Alice Nkom

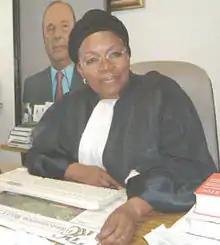
Alice Nkom (2010)

Alice Nkom (born January 14, 1945) is a Cameroonian lawyer, politician, and human rights activist known for her advocacy in defending the rights of LGBTQ+ individuals in Cameroon. She is the first woman in Central Africa to become a lawyer and is noted for her efforts in advocating for the decriminalization of homosexuality in the region.